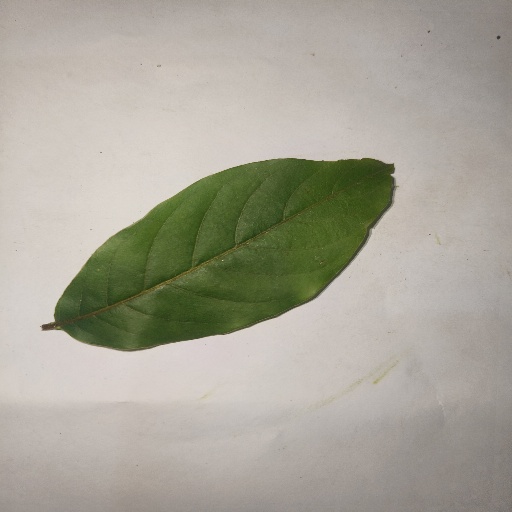
Species: HariTaki
Leaf condition: Healthy Leaf